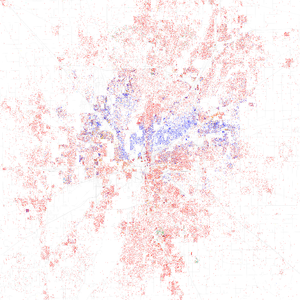
la ville d’Indianapolis est la capitale de l’État de l’Indiana, aux États-Unis. Cette ville de la région agricole du Midwest se situe à environ 240 km au sud des Grands Lacs et Chicago. Avec 848 788 habitants pour une agglomération de 1 756 241 habitants, c’est la 12ᵉ ville et la 34ᵉ aire urbaine du pays. En 2016, sa population est estimée à 855 164 habitants.